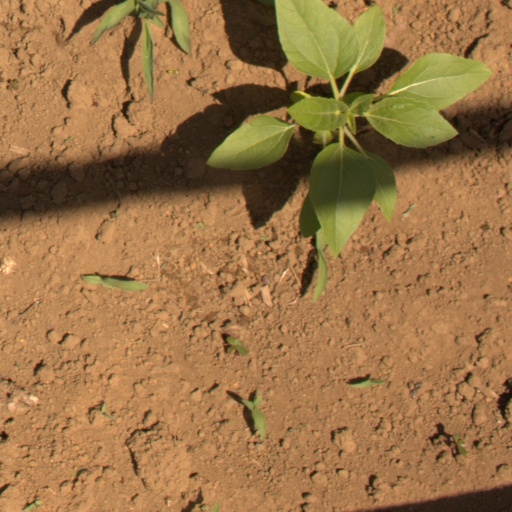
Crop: Jerusalem artichoke